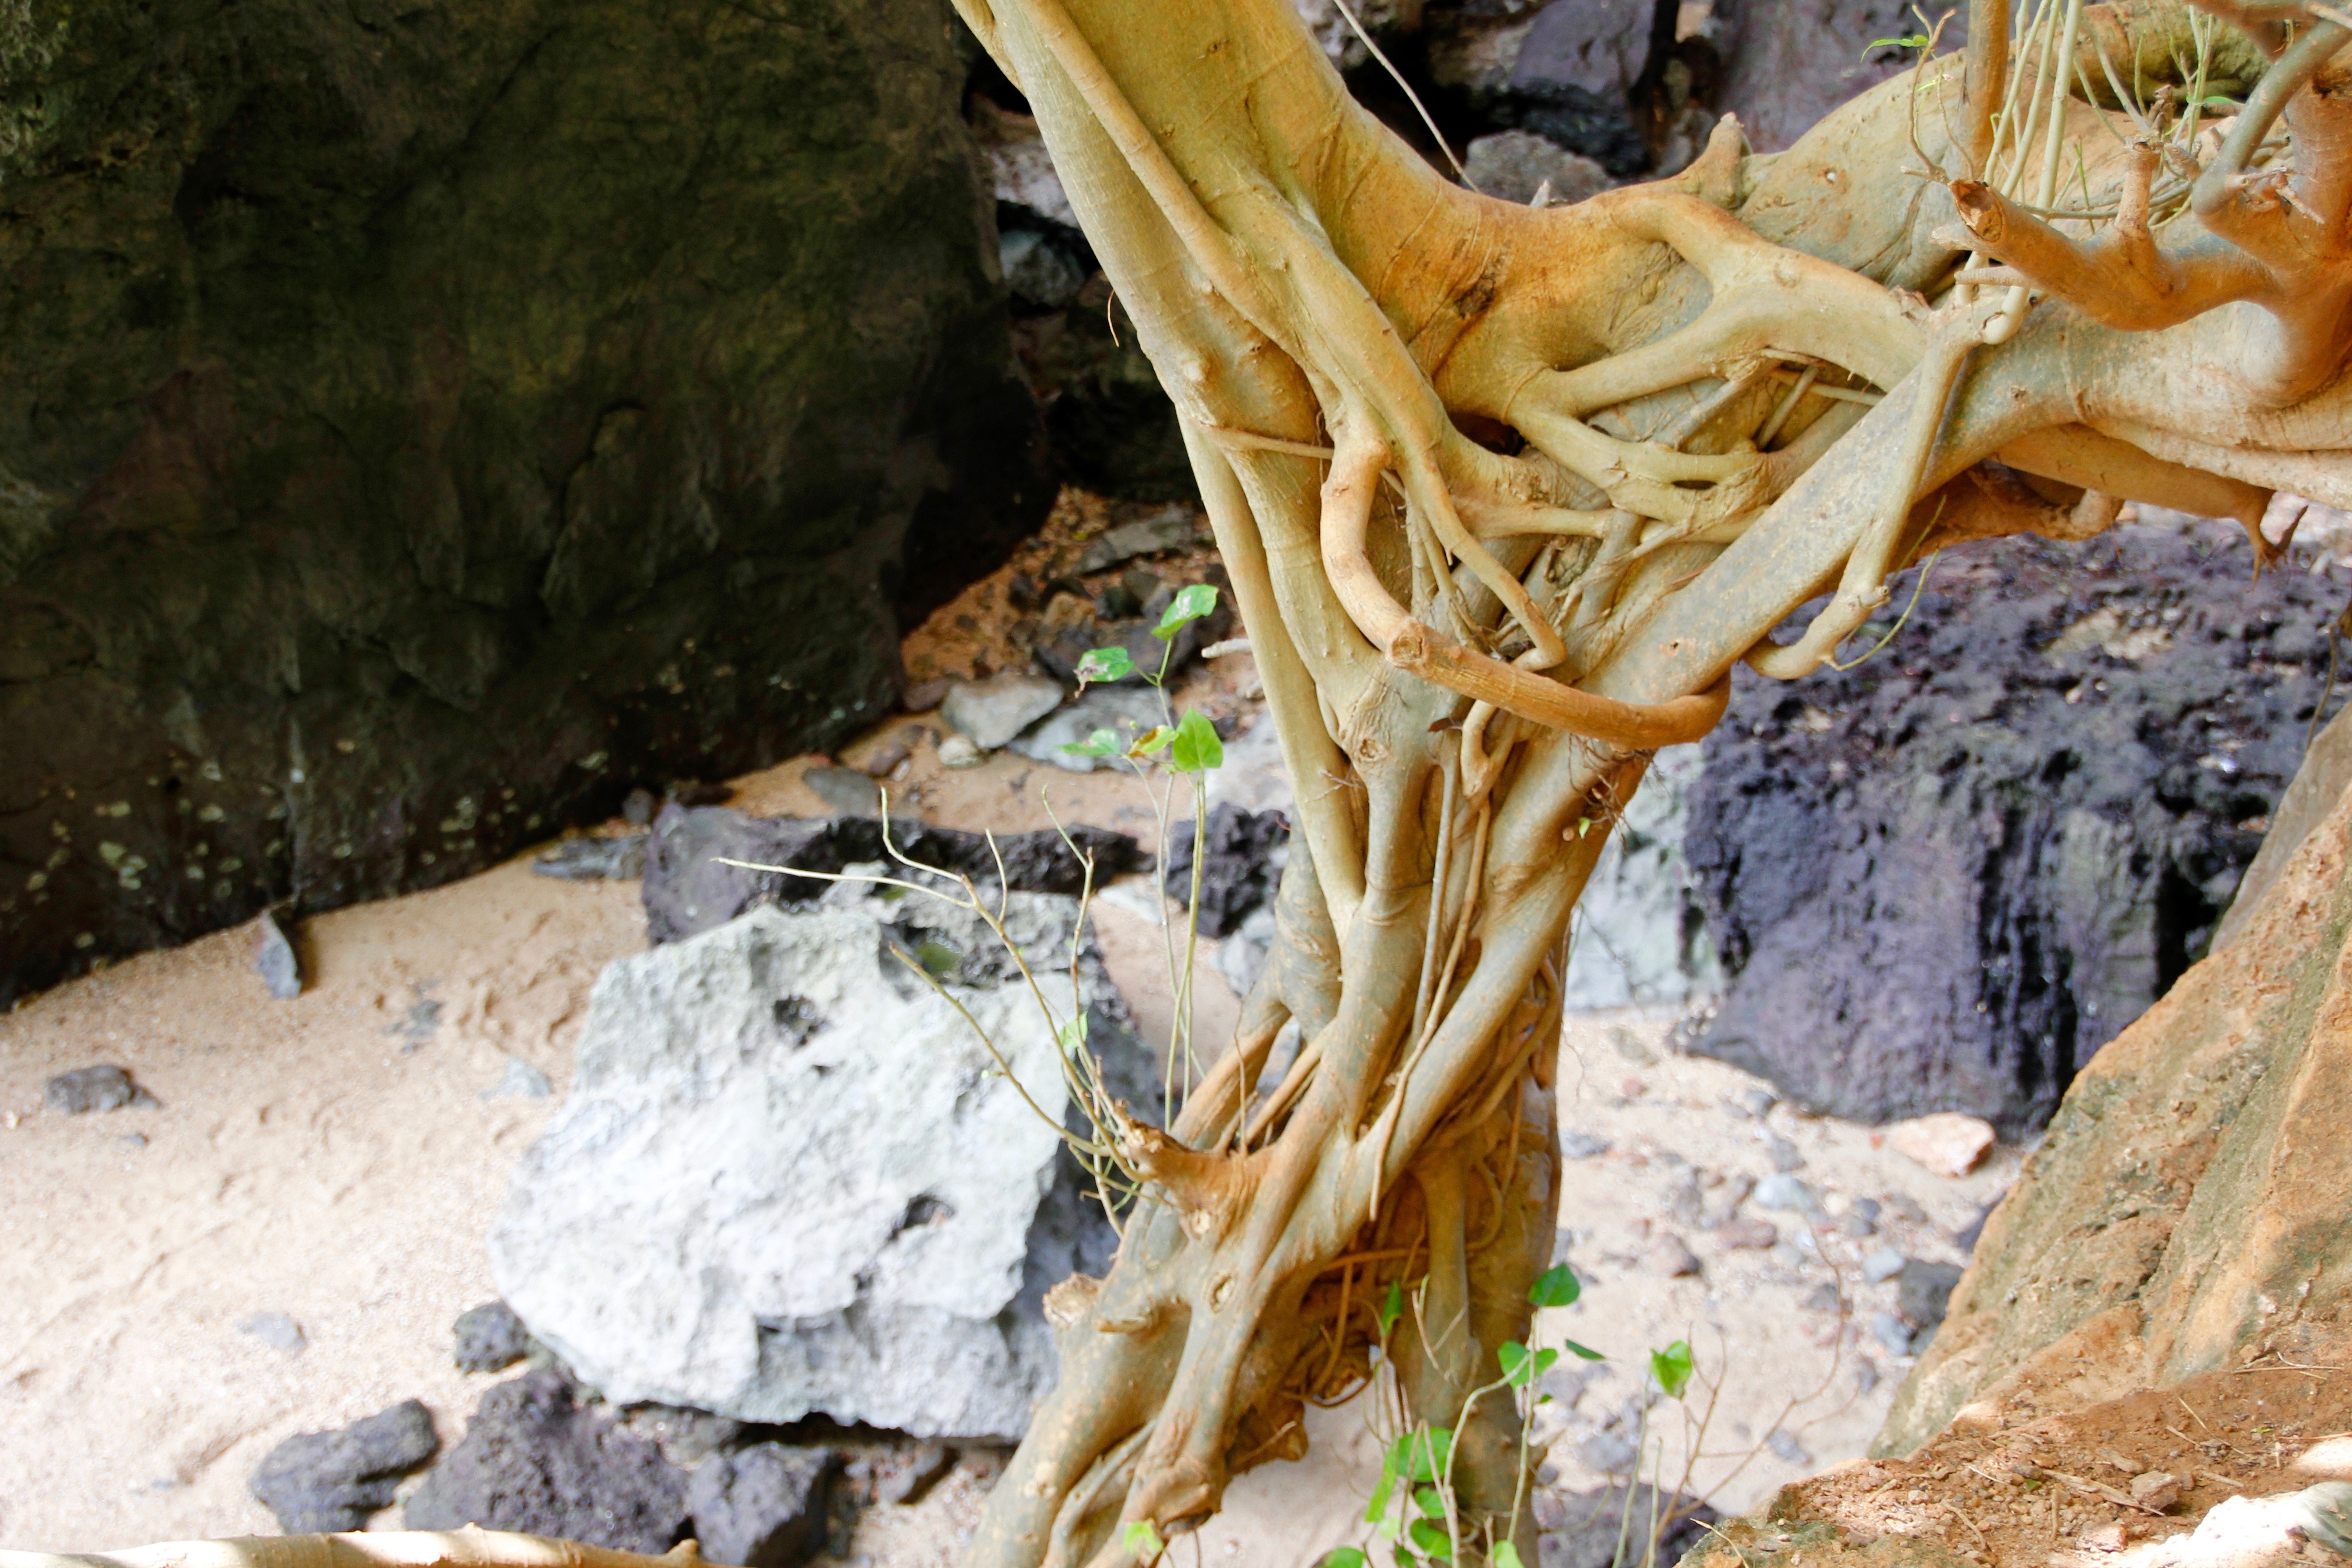
driftwood, tree, nature, plant, wood, trunk, old, bark, log, root, tree root, mangroves